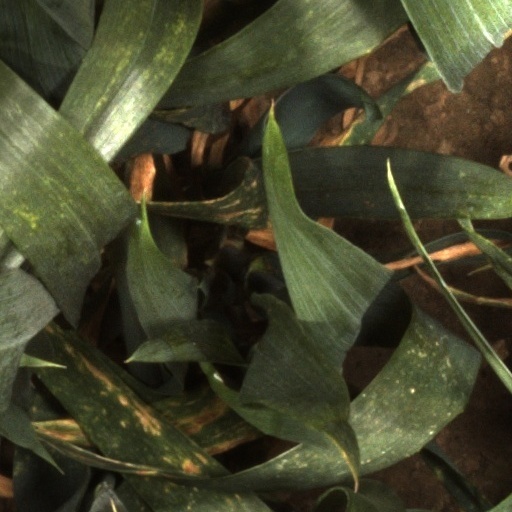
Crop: wheat